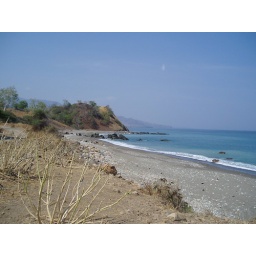
Drying plants in all this water